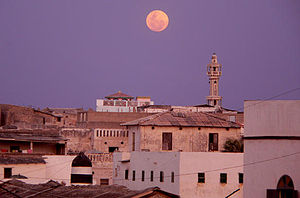
Merca
Udsigt over Merca
Merca er en by i den sydlige del af Somalia, med et indbyggertal på cirka 350.000. Byen ligger syd for hovedstaden Mogadishu, ved kysten til det Indiske Ocean. Byen har, som så mange andre byer i Somalia, været præget af voldsomme kampe under den somaliske borgerkrig.